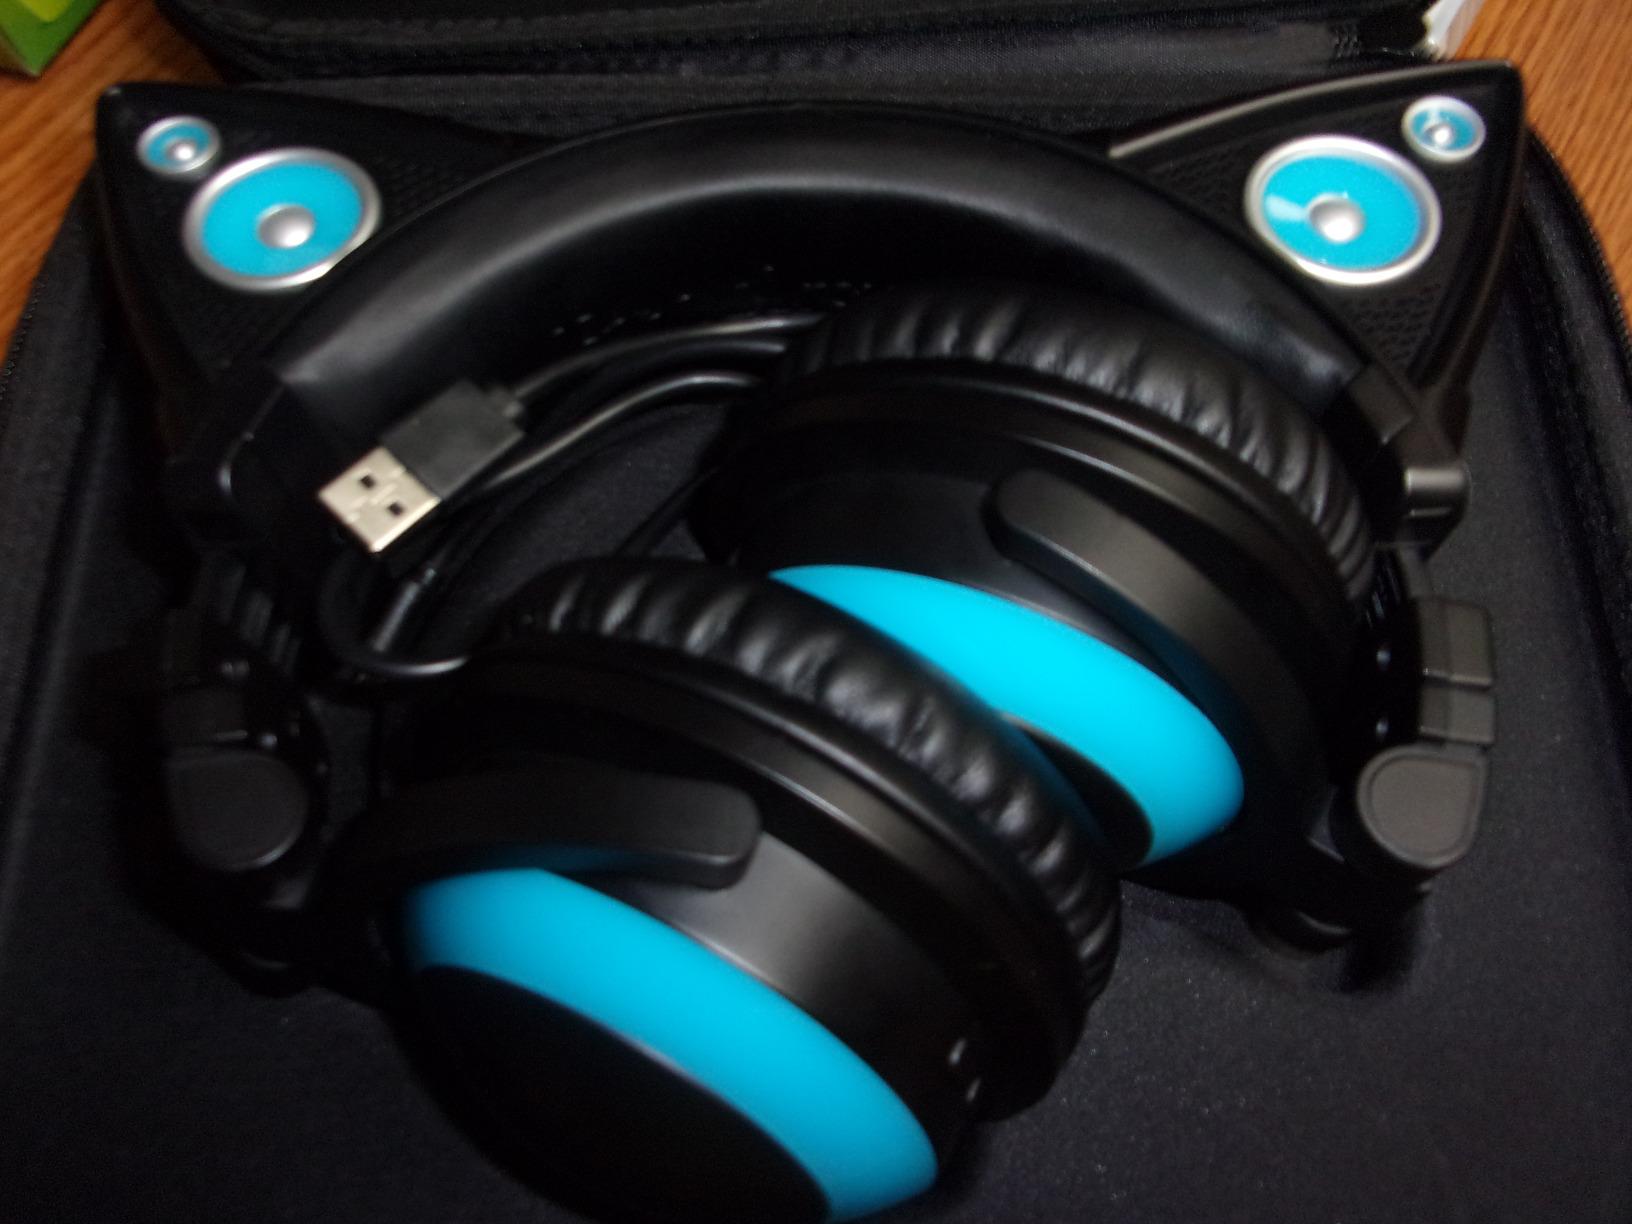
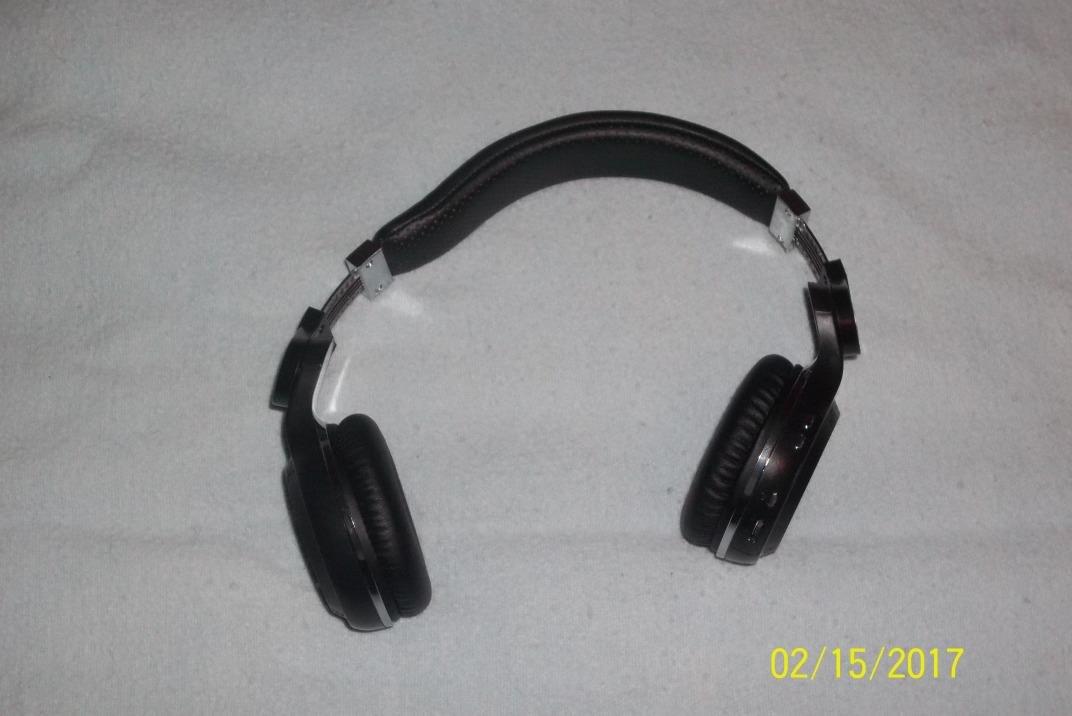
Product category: headphones
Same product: no